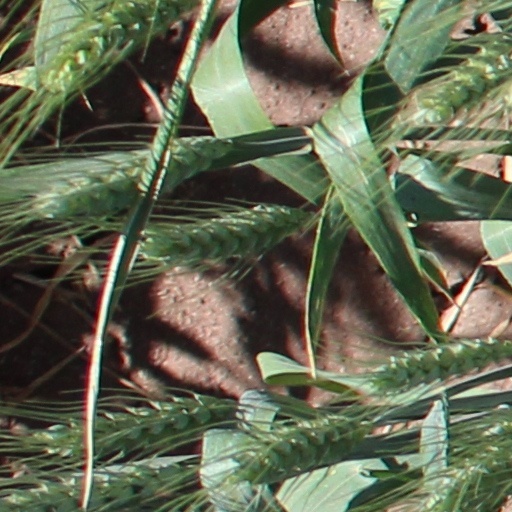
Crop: wheat